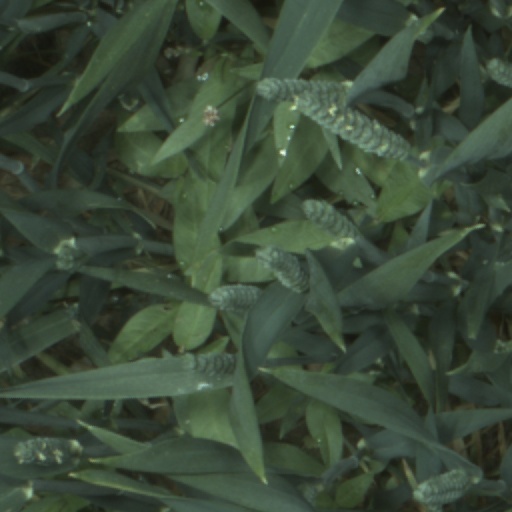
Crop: wheat